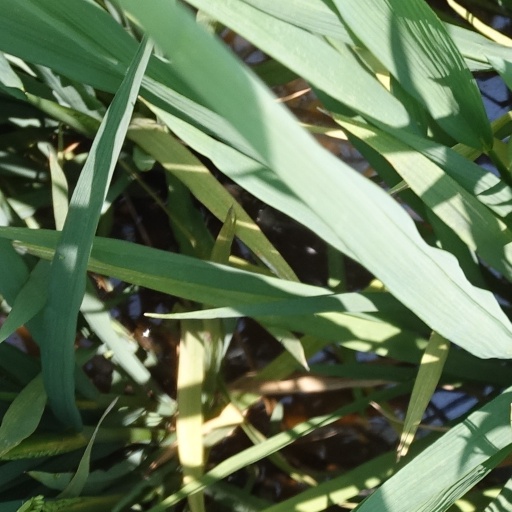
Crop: rice